Government Transformation Programme (Malaysia)

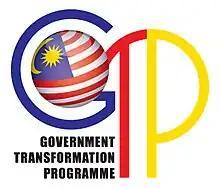
Government Transformation Programme (GTP) logo

The Government Transformation Programme (GTP) is an effort by Malaysia's Government to address seven key areas concerning the people of the country. The programme was unveiled on 28 January, 2010, by Prime Minister Najib Razak,